The Wolf Leader

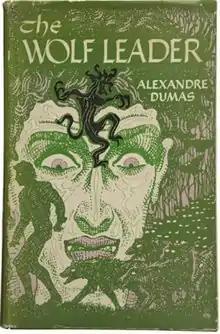
"The Wolf Leader" by Alexandre Dumas, Prime Press, 1950

The Wolf Leader is an English translation by Alfred Allinson of Le Meneur de loups, an 1857 dark fantasy novel by Alexandre Dumas. Allinson's translation was first published in London by Methuen in 1904 under the title "The Wolf-Leader"; the first American edition, edited and somewhat cut by L. Sprague de Camp and illustrated by Mahlon Blaine, was issued under the present title by Prime Press in 1950. The text was also serialized in eight parts in the pulp magazine "Weird Tales" in the issues for August 1931 to March 1932.